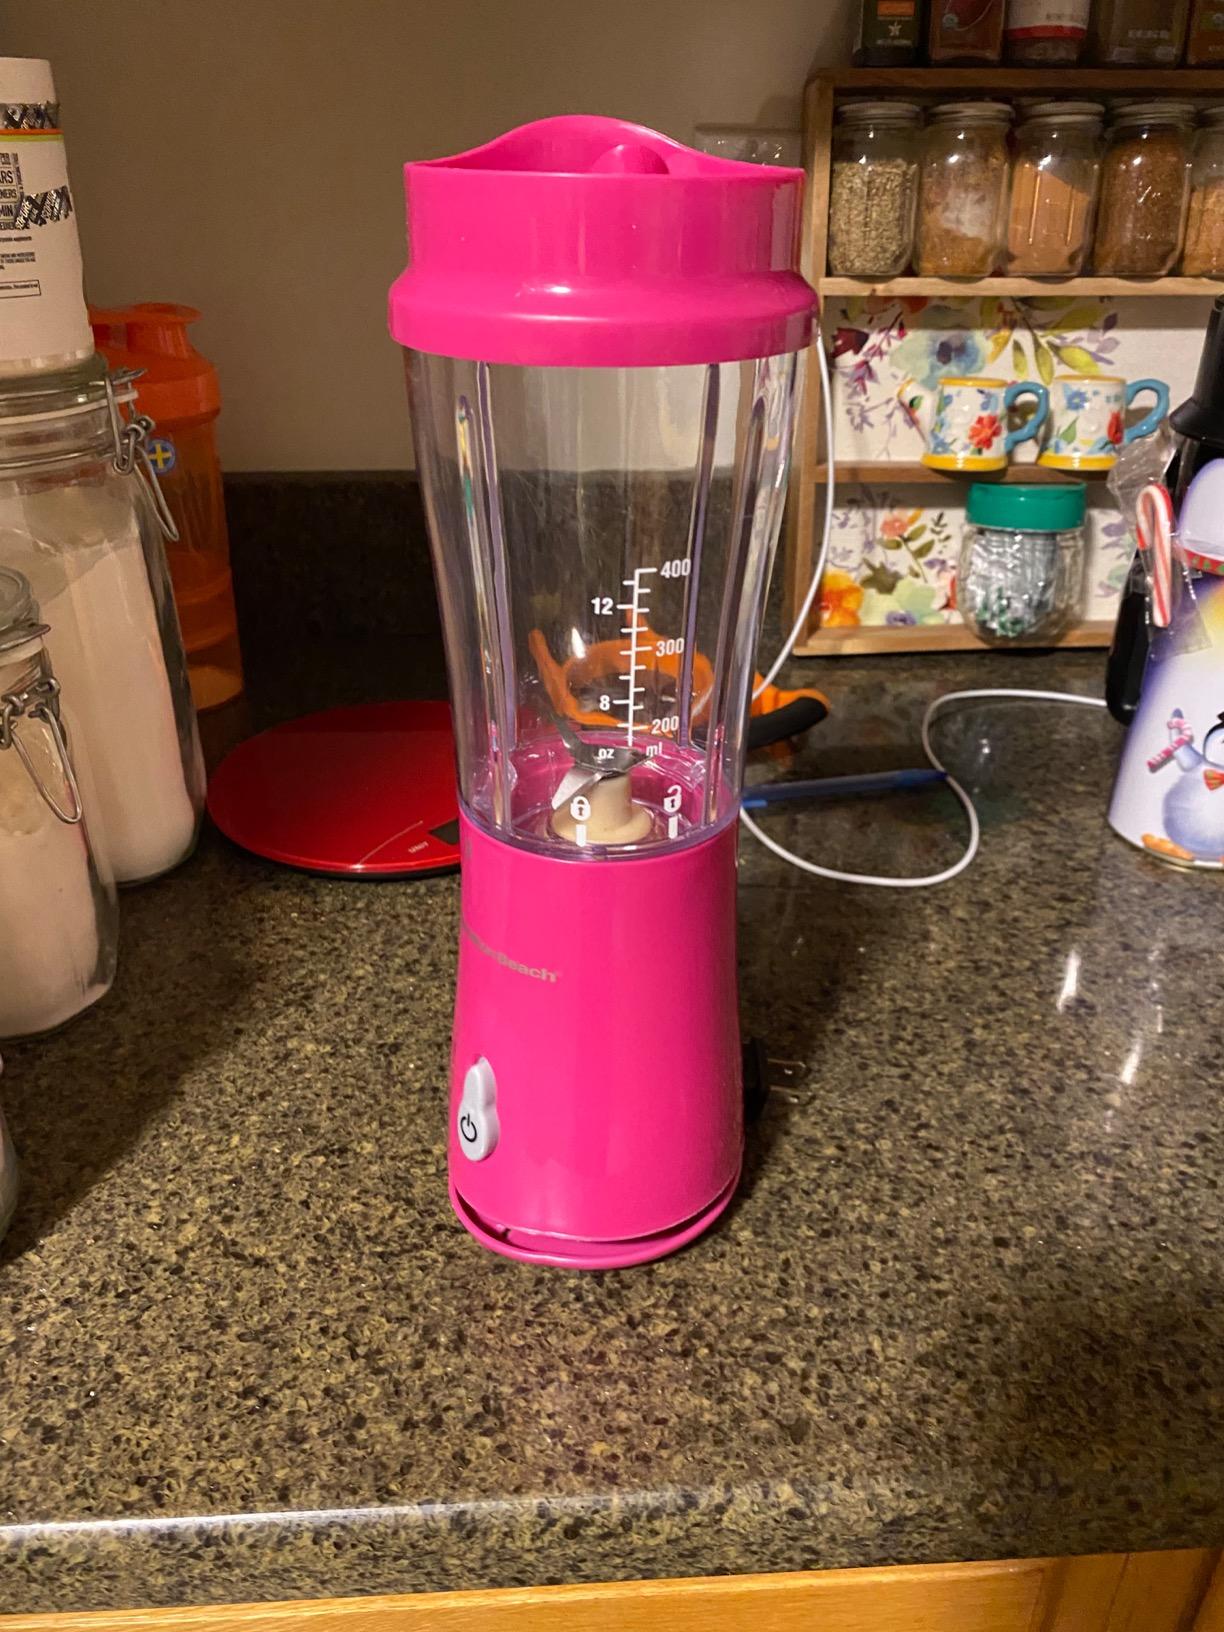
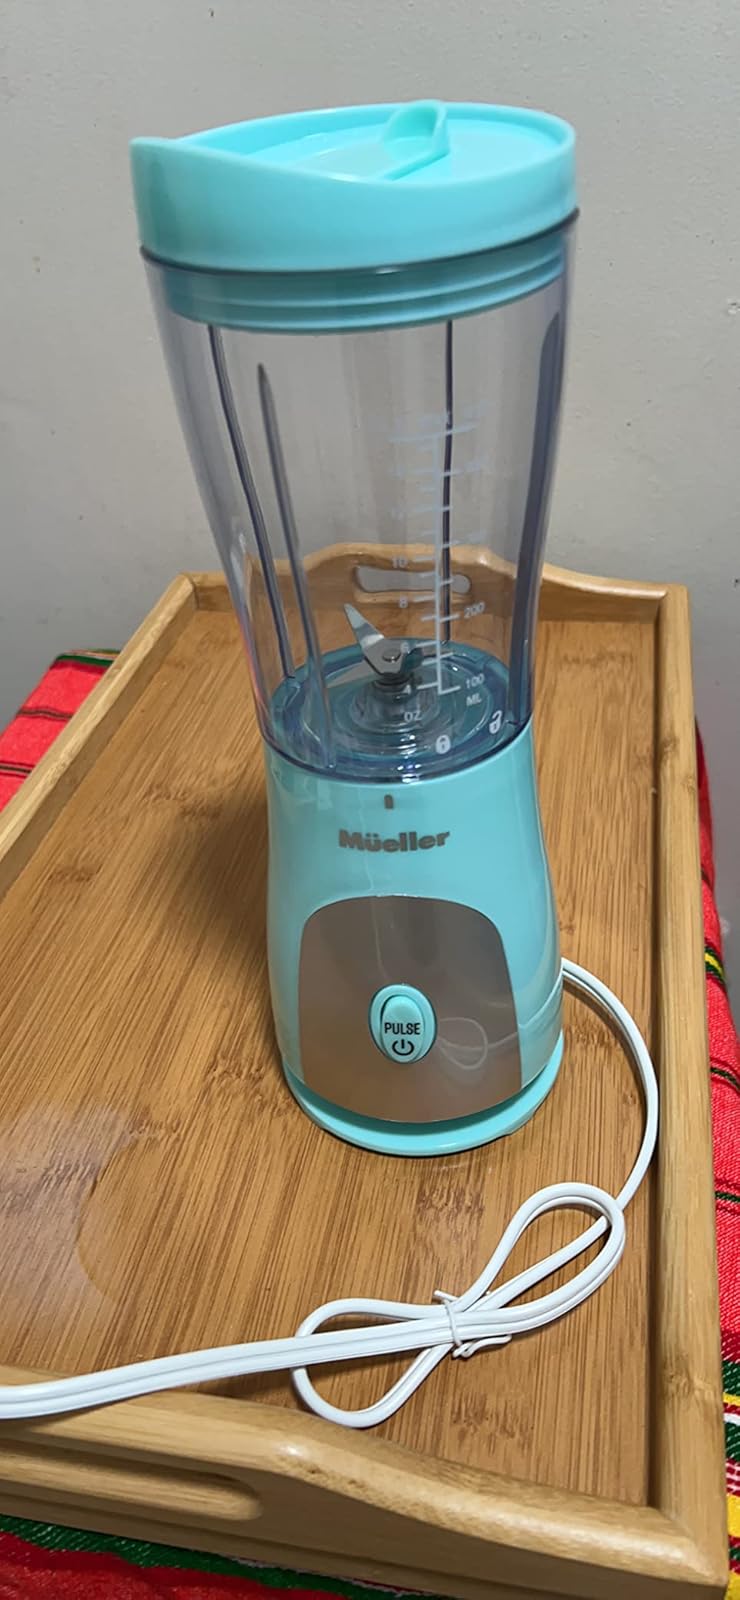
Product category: items_blender
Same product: no